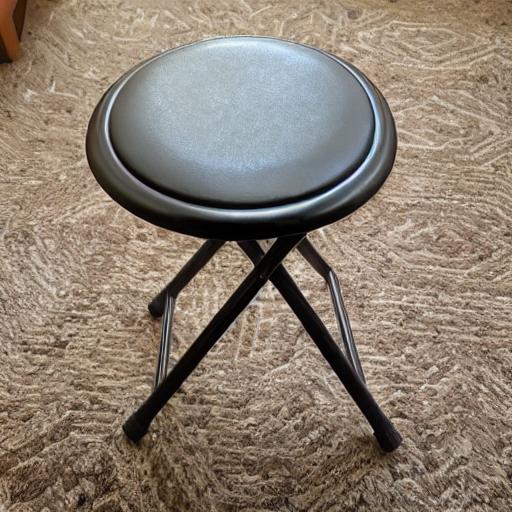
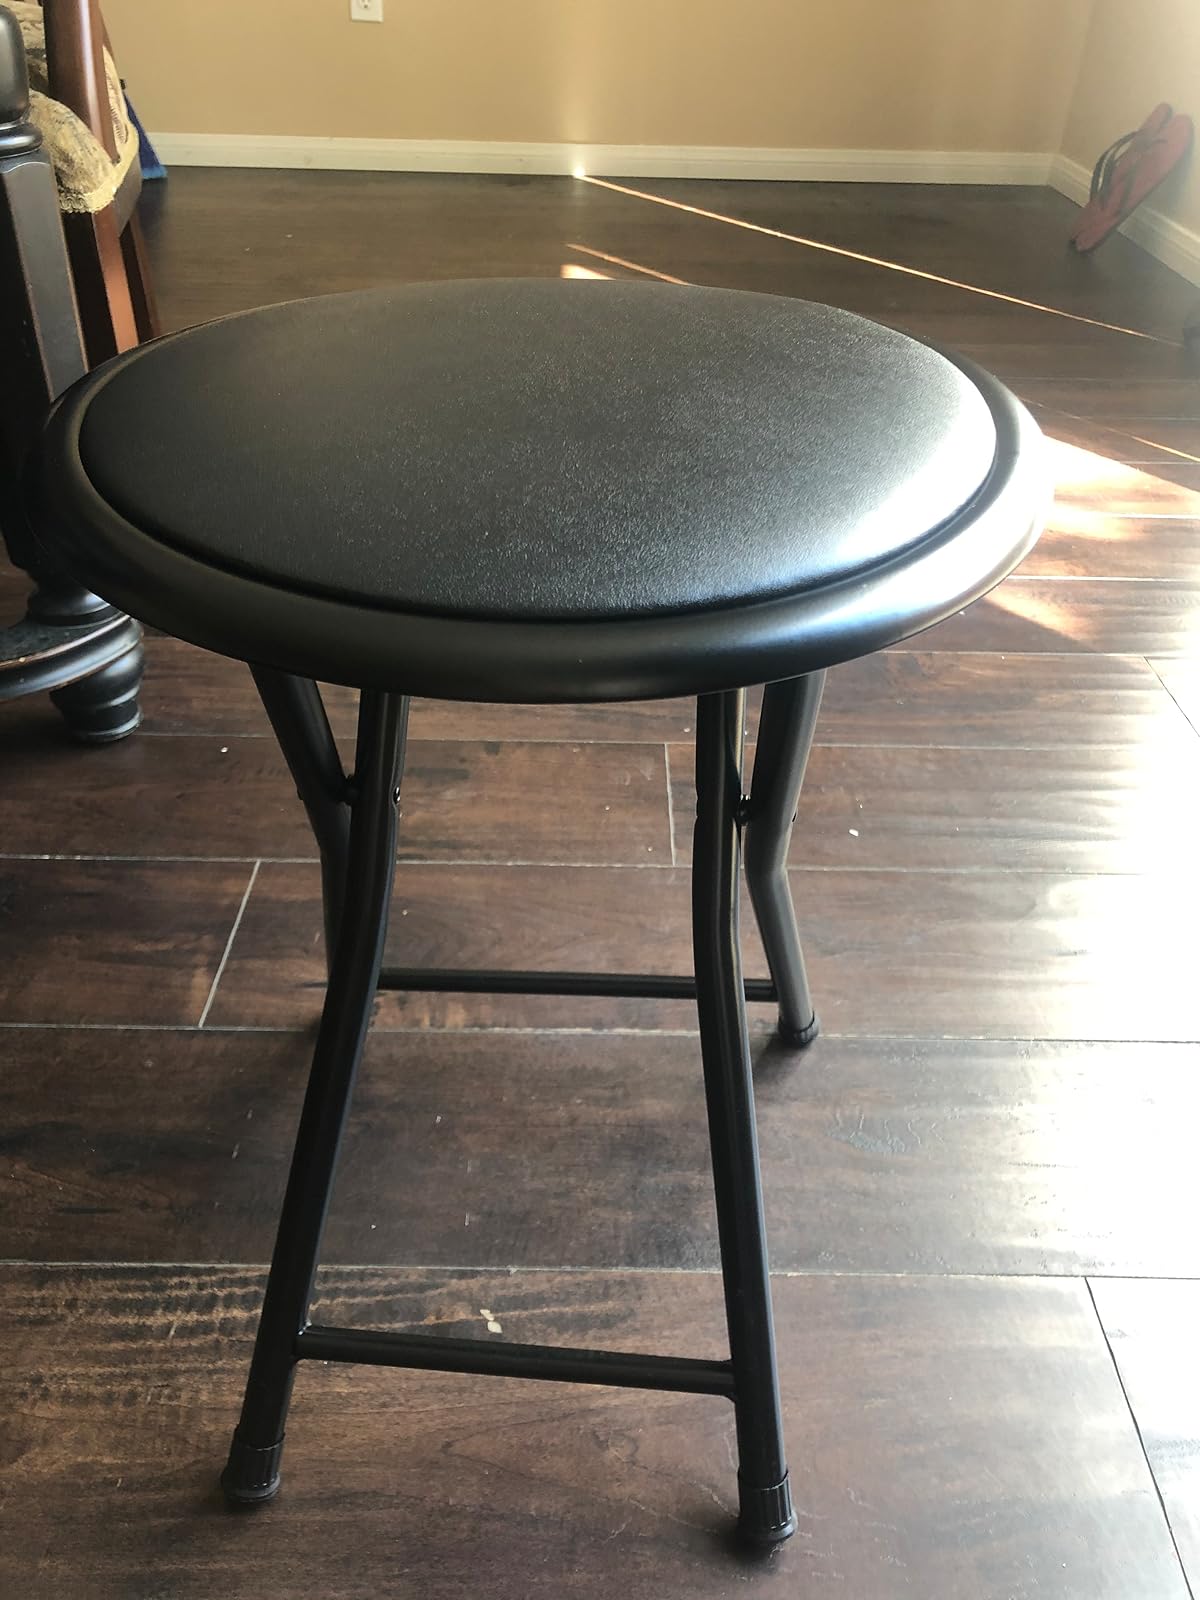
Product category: stool
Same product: no